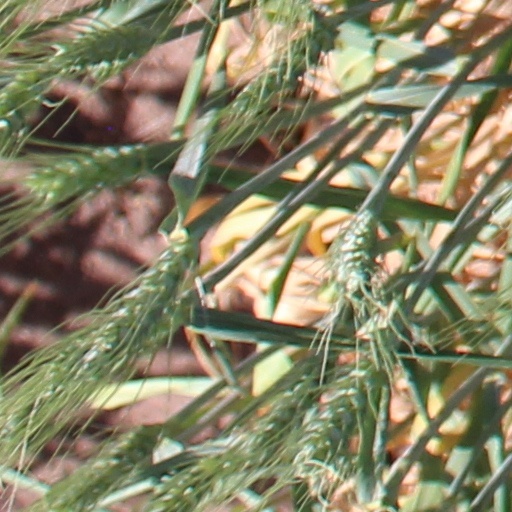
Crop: wheat